Zachary Blount

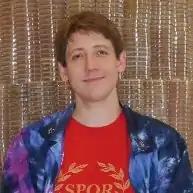
Zachary Blount in front of a tower of petri dishes used in his experiment.

Zachary D. Blount is an American evolutionary biologist best known for his work on the evolution of a key innovation, aerobic growth on citrate, in one of the twelve populations of the "E. coli" long-term evolution experiment. Blount is a research assistant professor working with Richard Lenski at Michigan State University. He was previously a postdoctoral research assistant for Lenski, and was a visiting assistant professor of biology at Kenyon College from 2018 to 2019.